Terminalia chebula

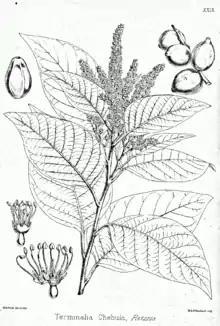
"T. chebula"

This tree yields smallish, ribbed and nut-like fruits which are picked when still green and then pickled, boiled with a little added sugar in their own syrup or used in preserves. The seed of the fruit, which has an elliptical shape, is an abrasive seed enveloped by a fleshy and firm pulp. Seven types of fruit are recognized (vijaya, rohini, putana, amrita, abhaya, jivanti, and chetaki), based on the region where the fruit is harvested, as well as the colour and shape of the fruit. Generally speaking, the" vijaya" variety is preferred, which is traditionally grown in the Vindhya Range of west-central India, and has a roundish as opposed to a more angular shape. The fruit also provides material for tanning leather and dyeing cloth.